Washington & Jefferson College

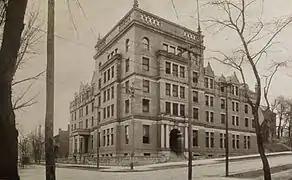
Hays Hall, named after George P. Hays, was built in 1903 and demolished in 1994.

In 1802, Canonsburg Academy was reconstituted as Jefferson College, with John McMillan serving as the first President of the board of trustees. In 1806, Matthew Brown petitioned the Pennsylvania General Assembly to grant Washington Academy a charter, allowing it to be re-christened as Washington College. At various times over the next 60 years, the various parties within the two colleges pursued unification with each other, but the question of where the unified college would be located thwarted those efforts. In 1817, a disagreement over a perceived agreement for unification erupted into "The College War" and threatened the existence of both colleges. In the ensuing years, both colleges began to undertake risky financial moves, especially over-selling scholarships. Thanks to the leadership of Matthew Brown, Jefferson College was in a stronger position to weather the financial storm for a longer period. Desperate for funds, Washington College accepted an offer from the Synod of Wheeling to take control of the college, a move that was supposed to stabilize the finances for a period of time. However, Washington College then undertook another series of risky financial moves that crippled its finances.